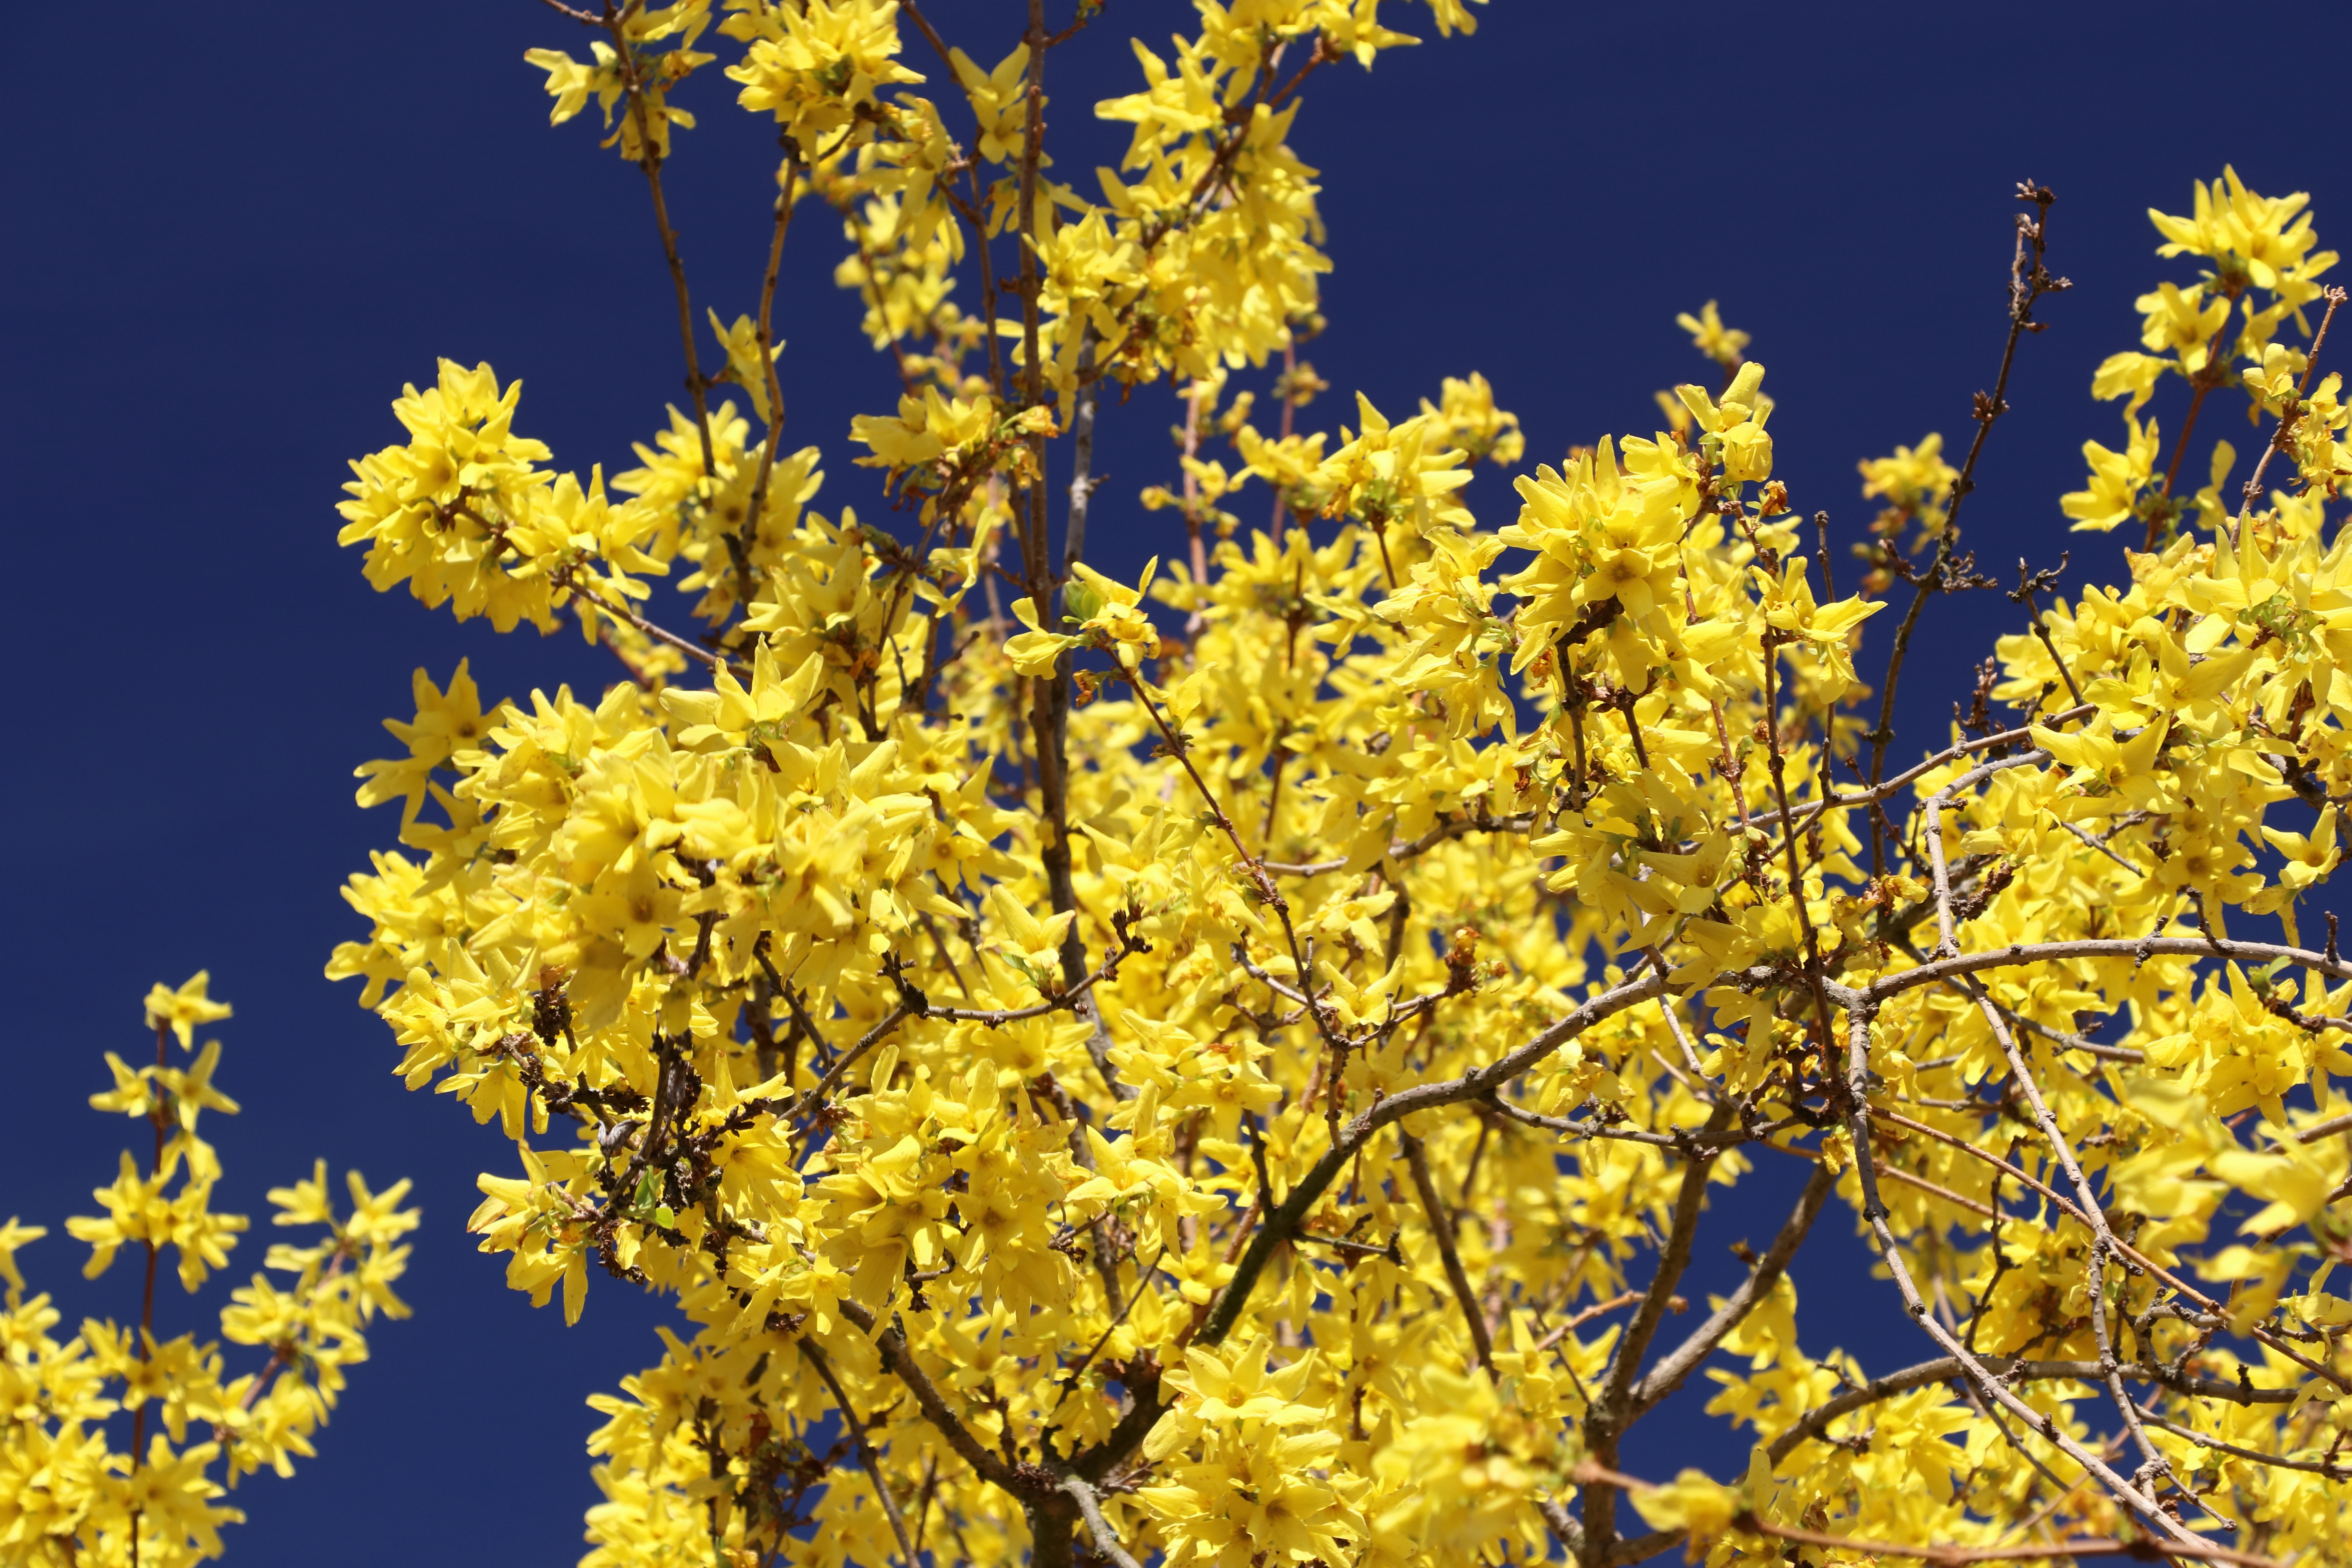
tree, nature, branch, blossom, plant, sky, flower, bloom, bush, food, spring, produce, yellow, garden, flora, farbenpracht, shrub, forsythia, ornamental shrub, mimosa, spring awakening, golden yellow, flowering plant, maidenhair tree, flowering twig, garden forsythia, gold lilac, golden bells, woody plant, land plant